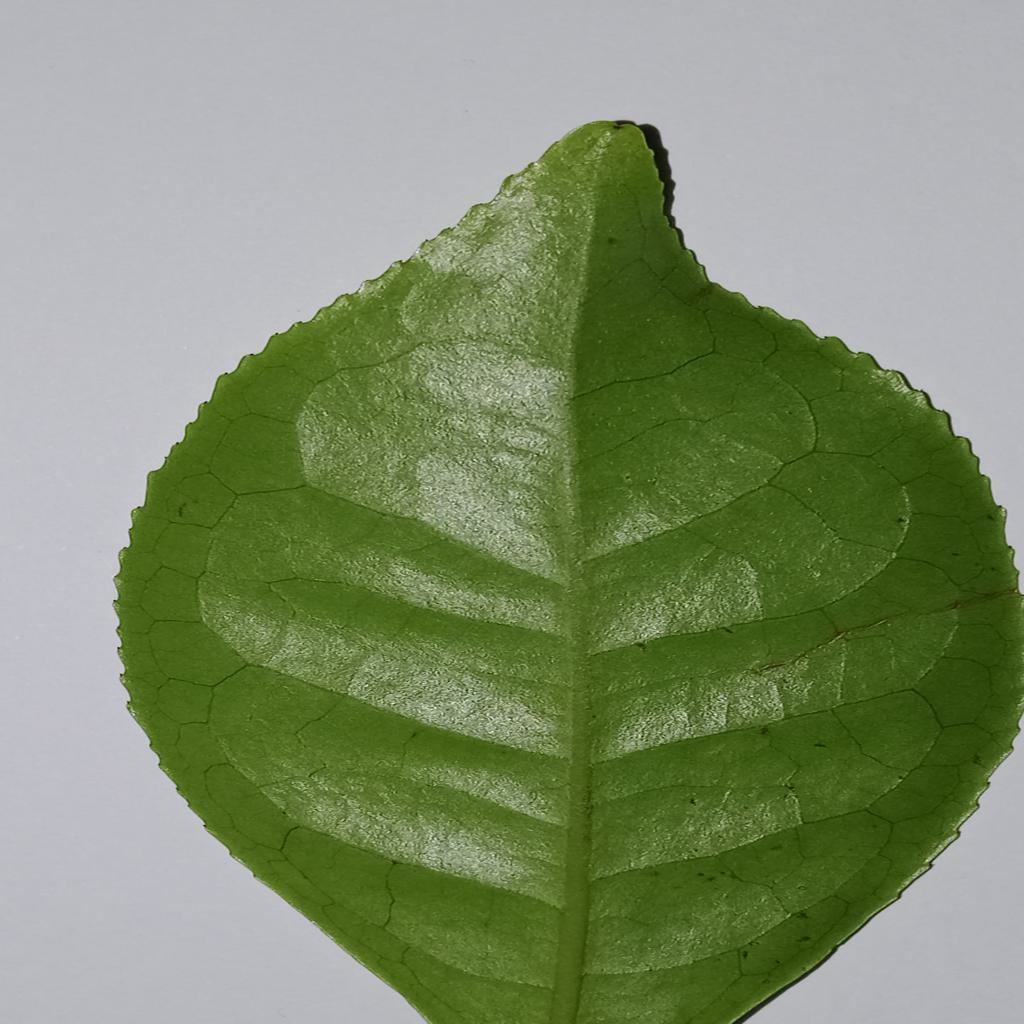
Label: Healthy